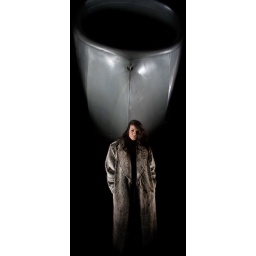
Southern Strobist meet at solent sky in Southampton, UK. Strobist: 430ex bare front onto model, 430ex rear umbrella onto planes nose.